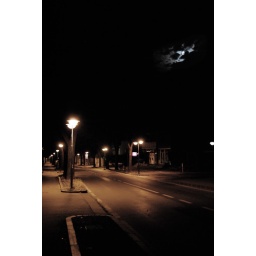
In the street with big moon in the black sky